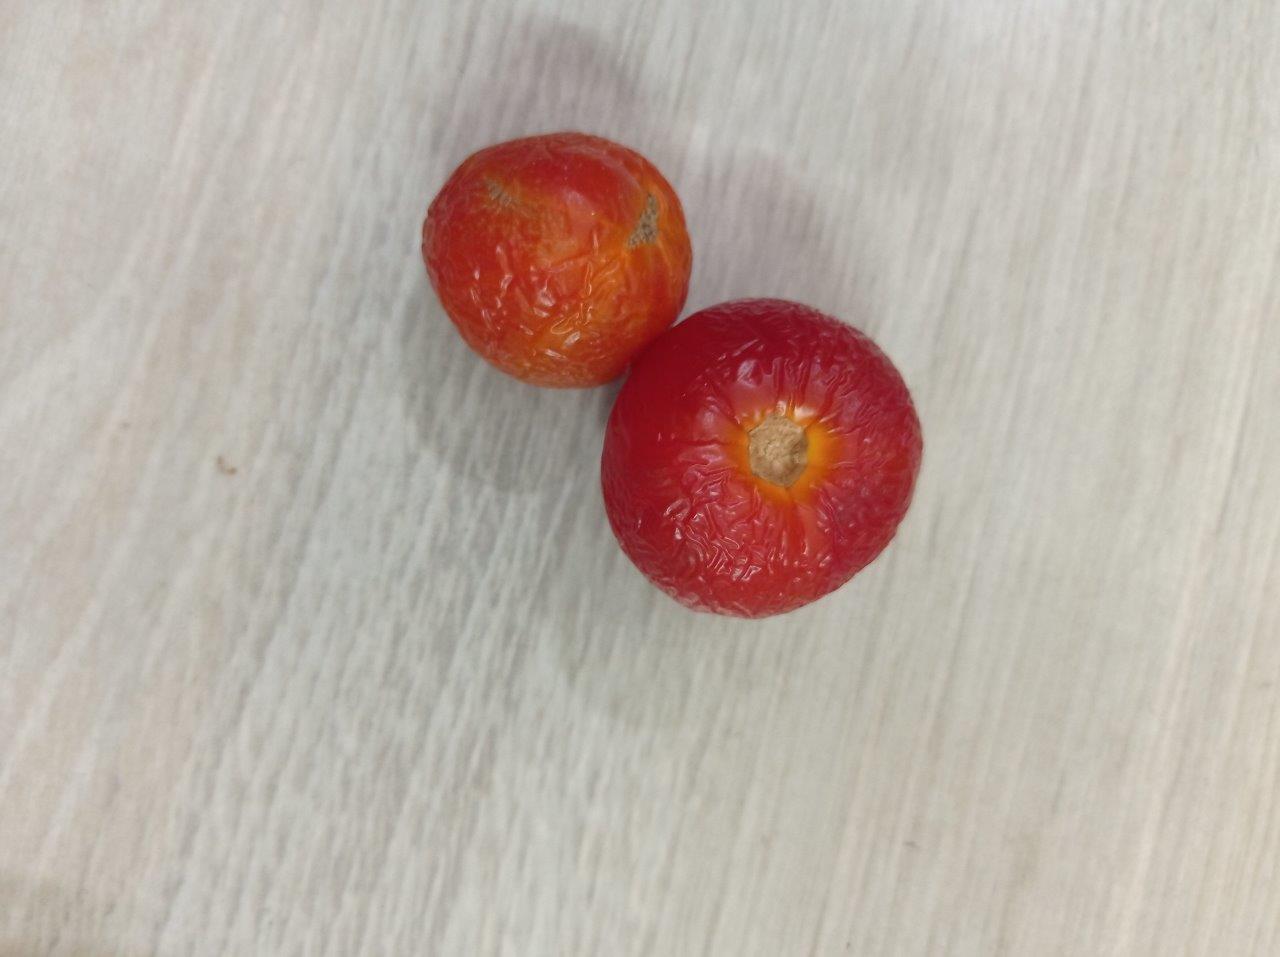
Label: Rotten